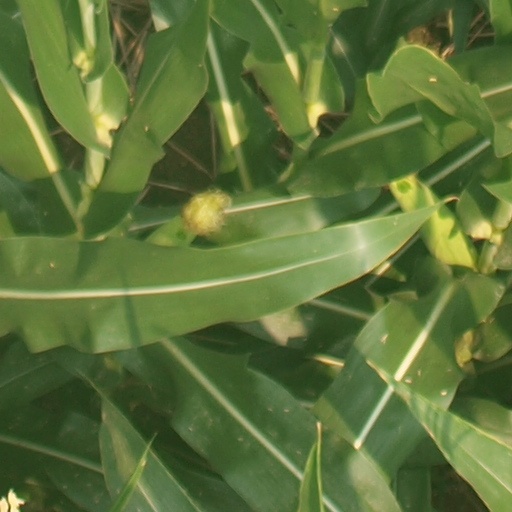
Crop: maize; corn